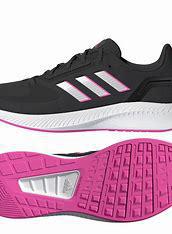
Brand: Adidas
Model: Runfalcon 2